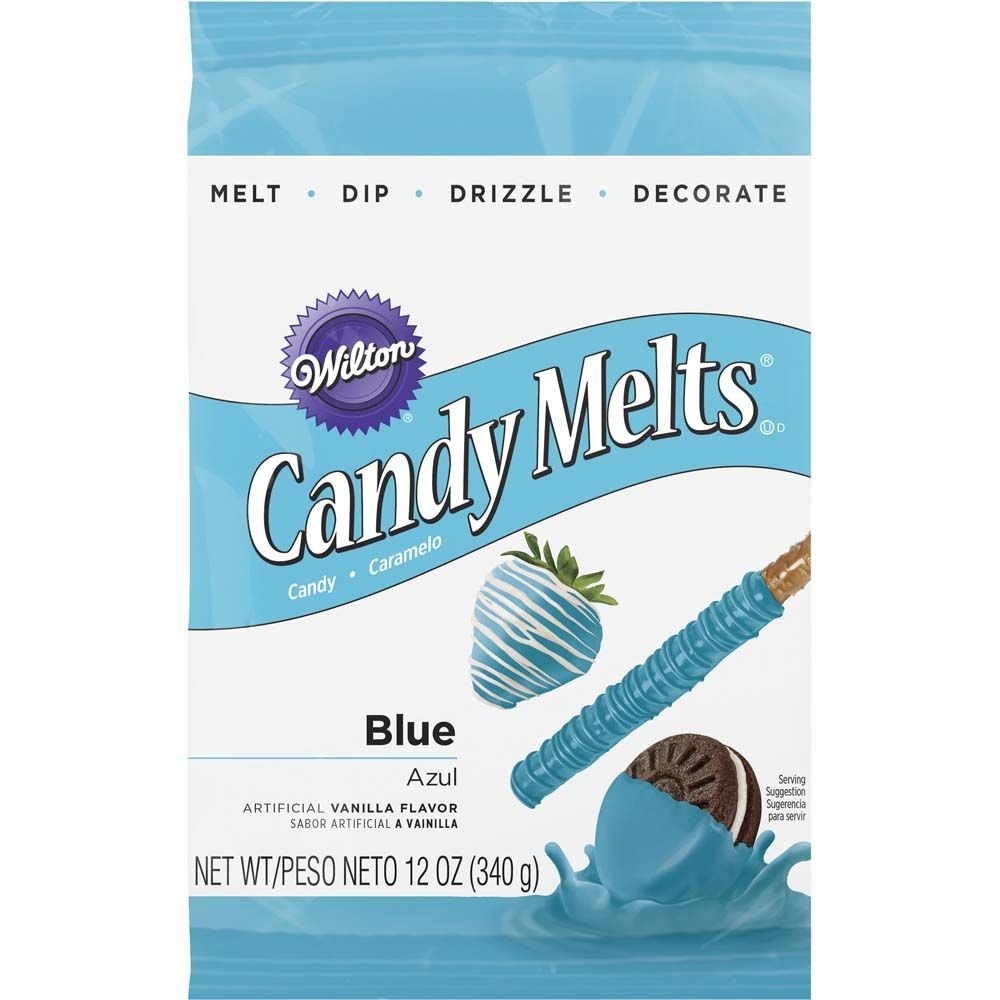
Item Name: Wilton 16911-1352 Blue Candy Melts, 12 Ounce
Bullet Point 1: Available in a variety of flavors and colors (each sold separately)
Bullet Point 2: Made from premium ingredients for superior melting and great taste
Bullet Point 3: 12 ounce/340 gram bag
Bullet Point 4: Their delicious taste can be varied with Wilton's candy flavors
Bullet Point 5: Due to summer temperatures, candy melts may melt in transit-they still can be used but they may not arrive in original wafer shape
Value: 12.0
Unit: Ounce

Price: 6.4